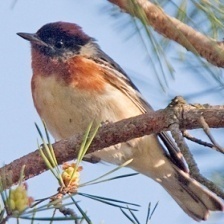
Species: BAY-BREASTED WARBLER
Scientific name: SETOPHAGA CASTANEA